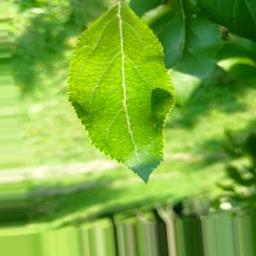
Label: Healthy